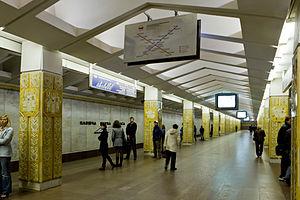
Le métro de Minsk, capitale de la Biélorussie, a été inauguré en 1984.